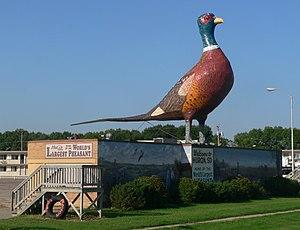
La ville de Huron est le siège du comté de Beadle, dans l'État du Dakota du Sud, aux États-Unis. Selon le recensement de 2010, elle compte 12 592 habitants.